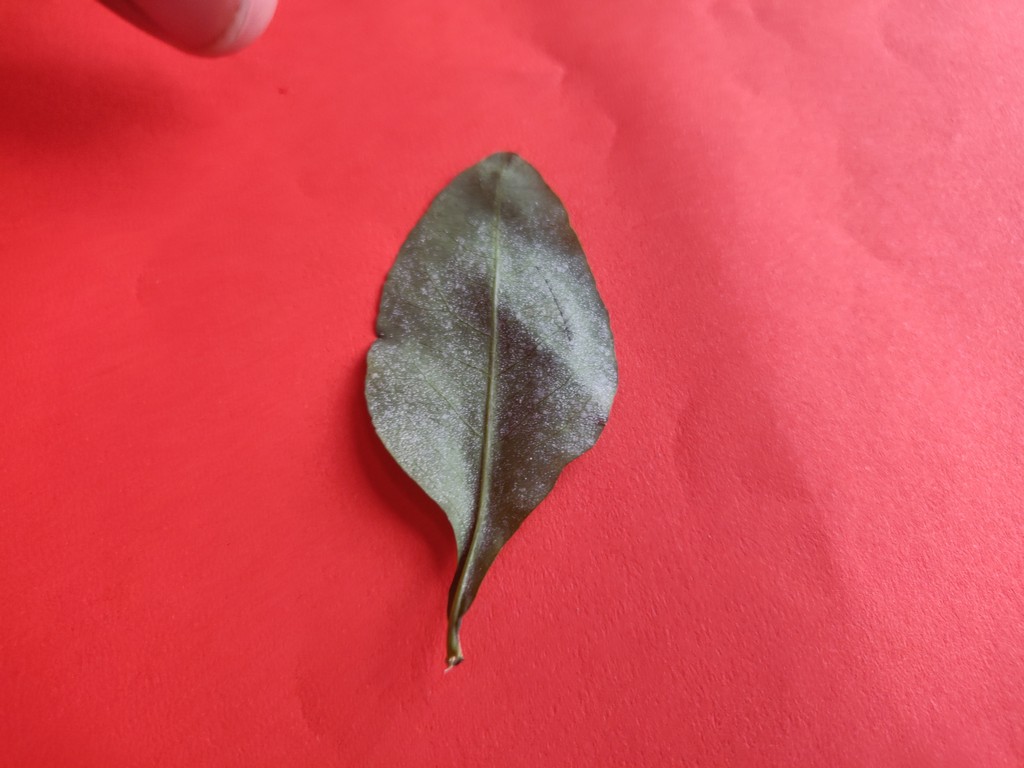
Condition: Unhealthy
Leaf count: single
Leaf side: back